I want a president

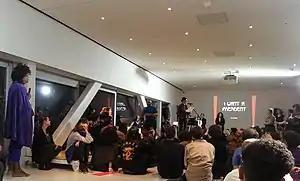
Leonard reading "I want a president" at a My Barbarian performance at the New Museum.

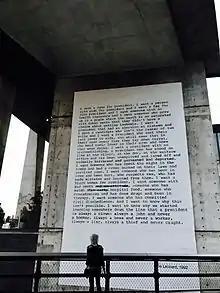
"I want a president" displayed on the High Line in Manhattan

Zoe Leonard is a New York City-based artist, feminist, and activist. Outside of "I want a president", Leonard works primarily in photography and sculptures, often designed for the particular installation site. Much of her work is influenced by or a response to the AIDS epidemic of the 1980s and 1990s and associated politics.